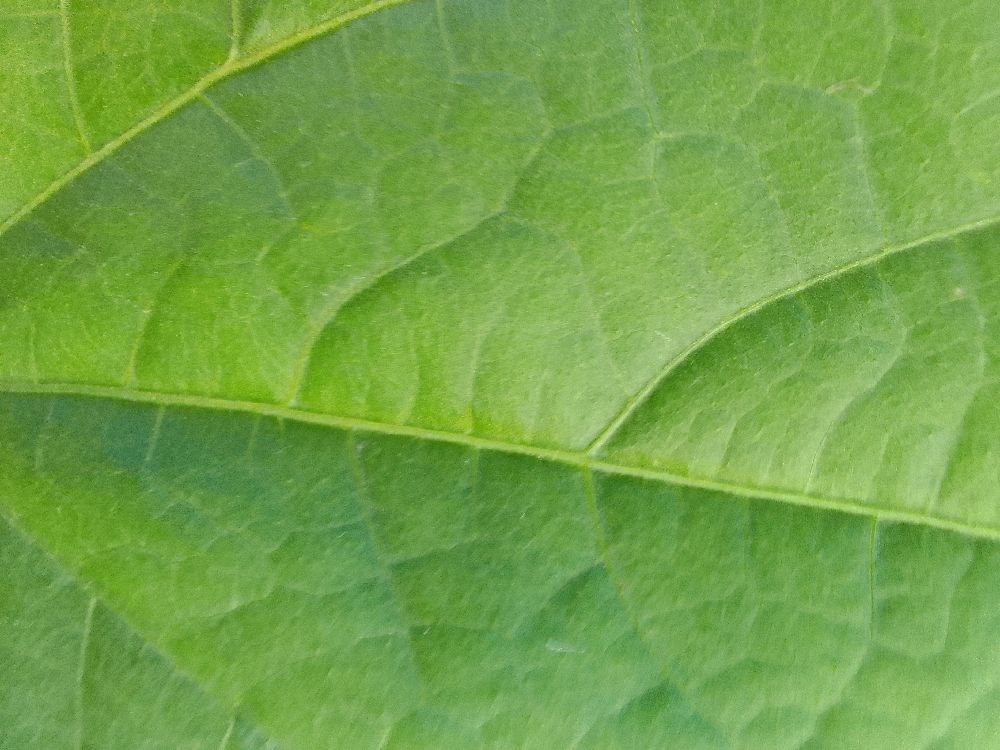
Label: healthy